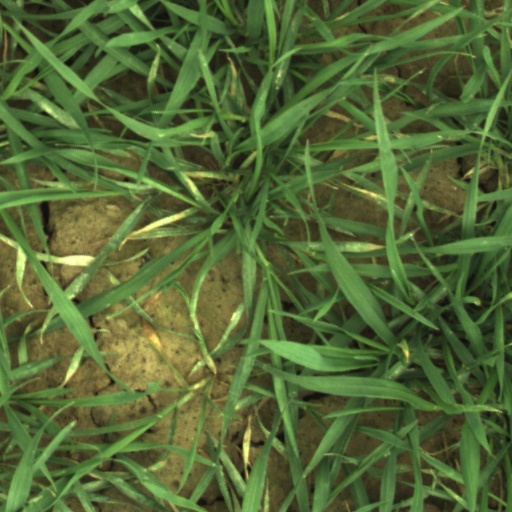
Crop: wheat